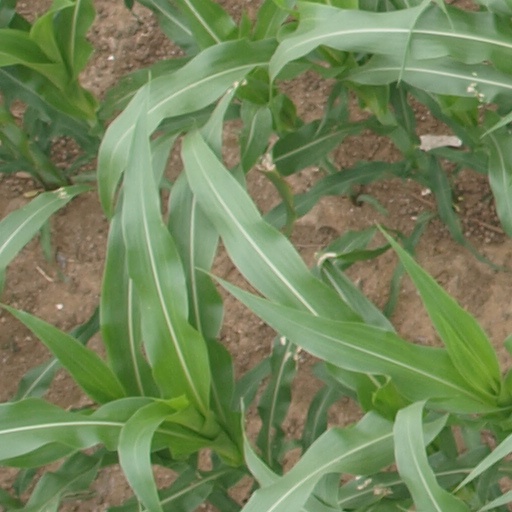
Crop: maize; corn